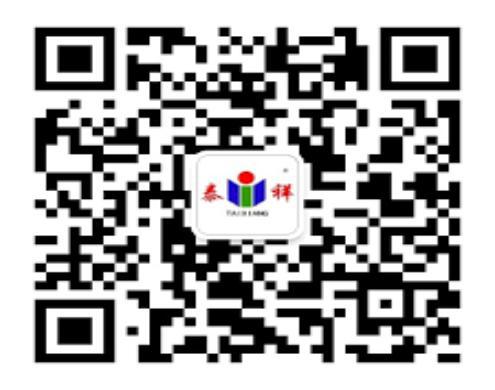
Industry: Food